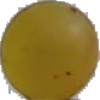
Label: Grape White 3